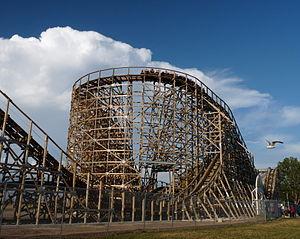
Luna Park à Charleston